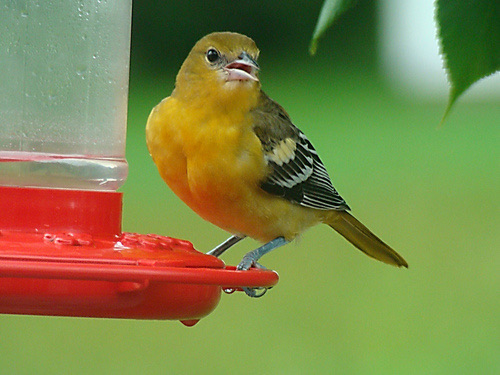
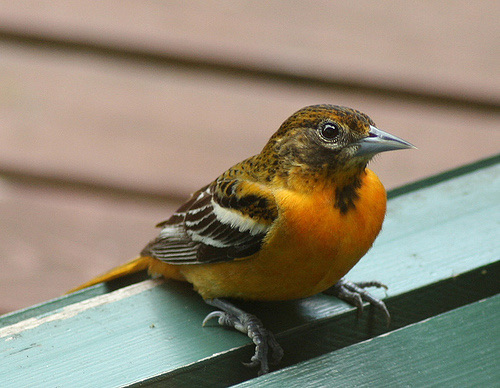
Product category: misc
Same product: yes